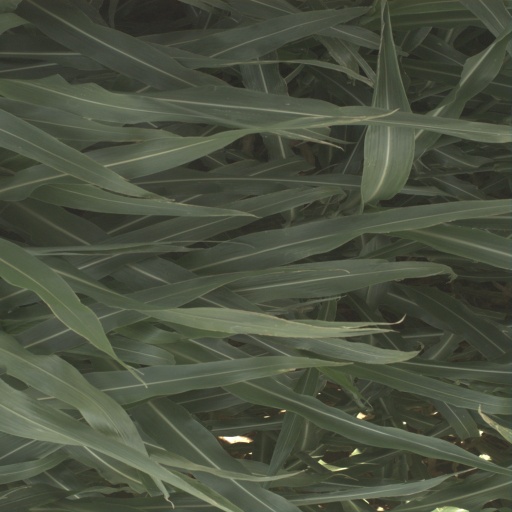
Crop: sorghum